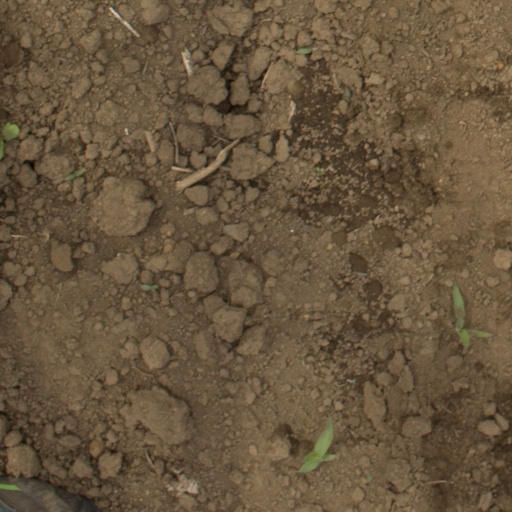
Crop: Jerusalem artichoke